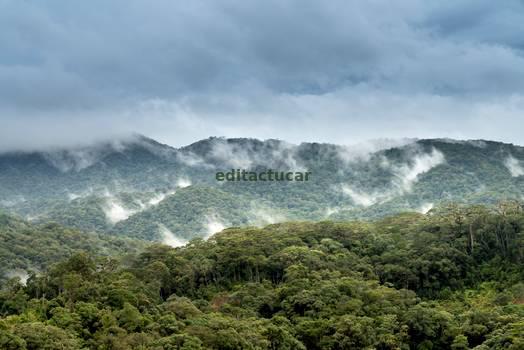
Label: Watermark